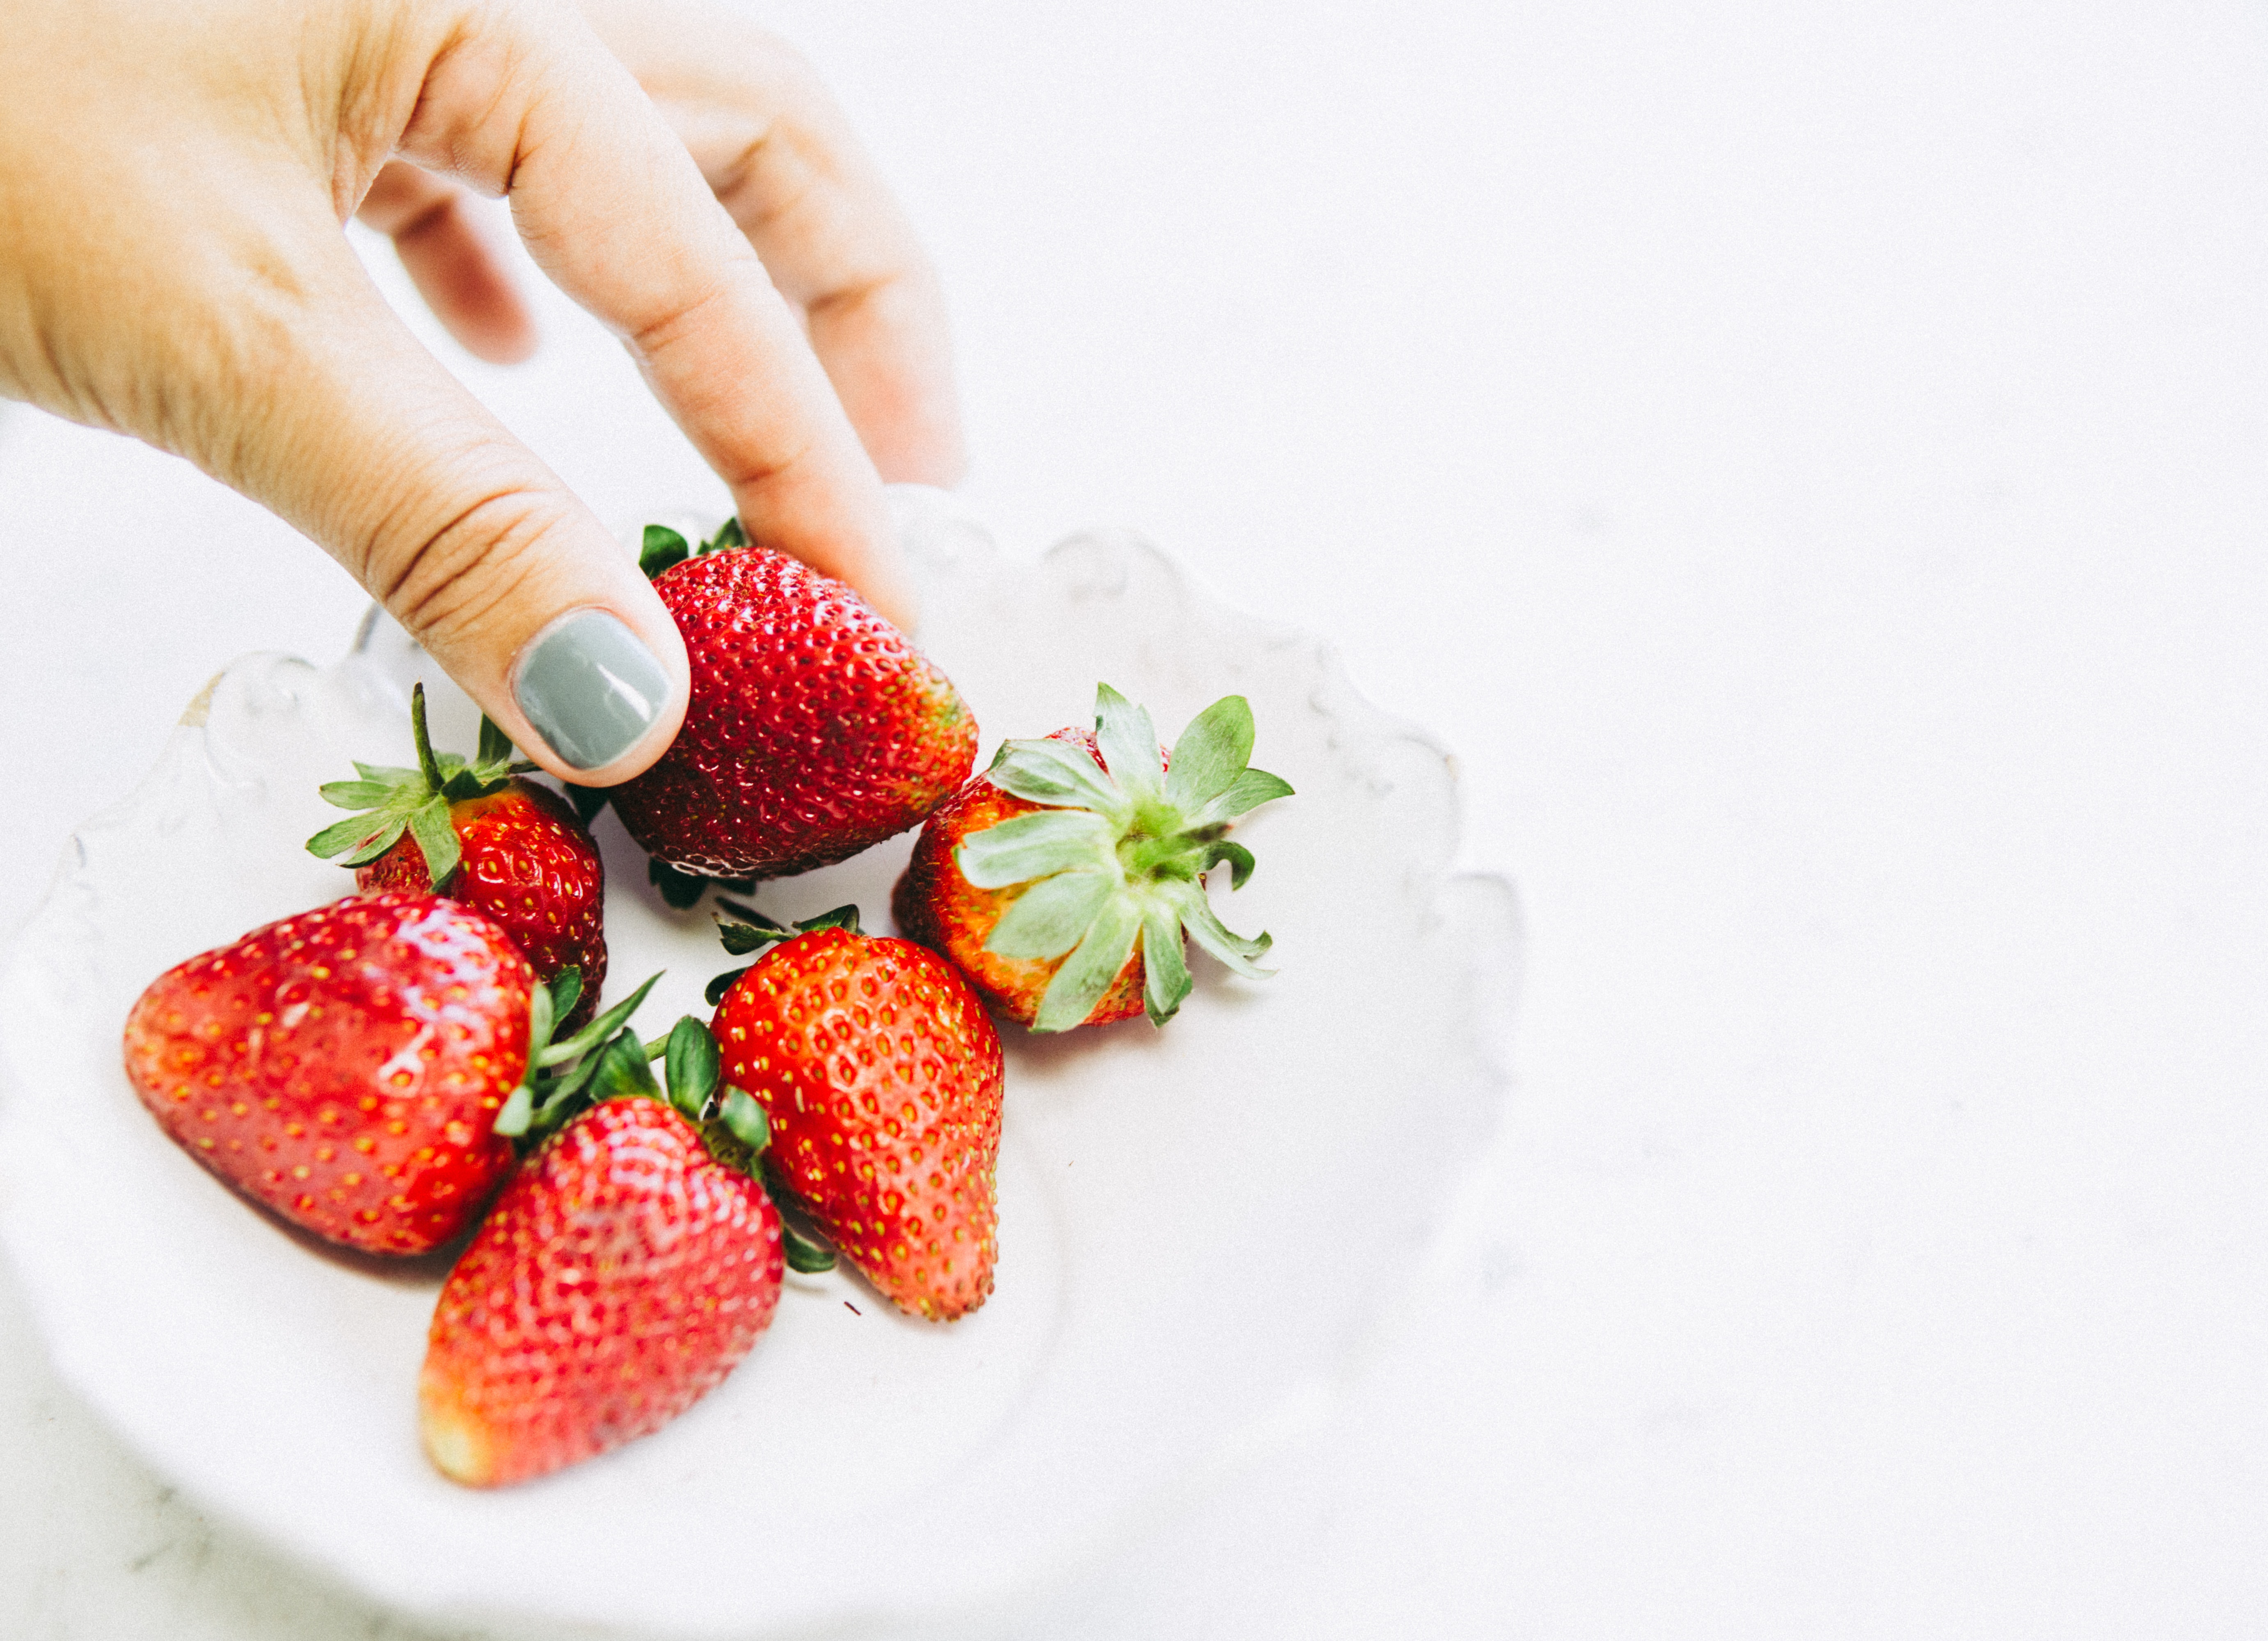
strawberry, strawberries, fruit, food, natural foods, plant, berry, hand, accessory fruit, superfood, produce, frutti di bosco, sweetness, Superfruit